Natural gas vehicle

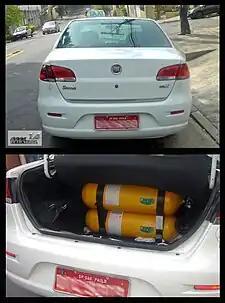
Popular among taxi drivers, the Brazilian Fiat Siena Tetrafuel 1.4, is a multifuel car that runs as a flexible-fuel on pure gasoline, or E20-E25 blend, or pure ethanol (E100); or runs as a bi-fuel with CNG. Below: the CNG storage tanks in the trunk

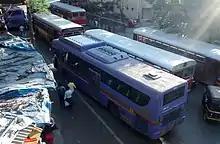
CNG tanks atop a BEST Bus in Mumbai

CNG vehicles are common in South America, with a 35% share of the worldwide NGV fleet, where these vehicles are mainly used as taxicabs in main cities of Argentina and Brazil. Normally, standard gasoline vehicles are retrofitted in specialized shops, which involve installing the gas cylinder in the trunk, the CNG injection system, and electronics.